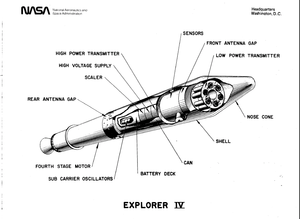
Explorer 4 est un satellite scientifique américain du programme Explorer lancé le 26 juillet 1958 pour recueillir des données sur les ceintures de Van Allen. Le projet est développé par l' Army Ballistic Missile Agency, chargée du développement des missiles balistiques de l'Armée de terre américaine, car à l'époque la NASA n'existe pas encore. L'instrumentation scientifique de Explorer 4 est développée par le groupe de recherche militaire de la Defense Advanced Research Projects Agency dirigé par le docteur James van Allen. Le satellite cylindrique de 25 kg doit effectuer des mesures détaillées des particules chargées piégées dans les ceintures de radiation de la Terre. Le satellite est animé d'un mouvement de culbute incontrôlé après sa mise en orbite effectuée par un lanceur Juno I lancé depuis la base de lancement de Cap Canaveral. L'interprétation des données est en conséquence très difficiles. Le 3 septembre 1958, une première panne touche un des deux émetteurs radio ainsi que le scintillateur utilisé comme un détecteur. Les trois autres détecteurs continuent de fournir des données jusqu'au 19 septembre 1958.